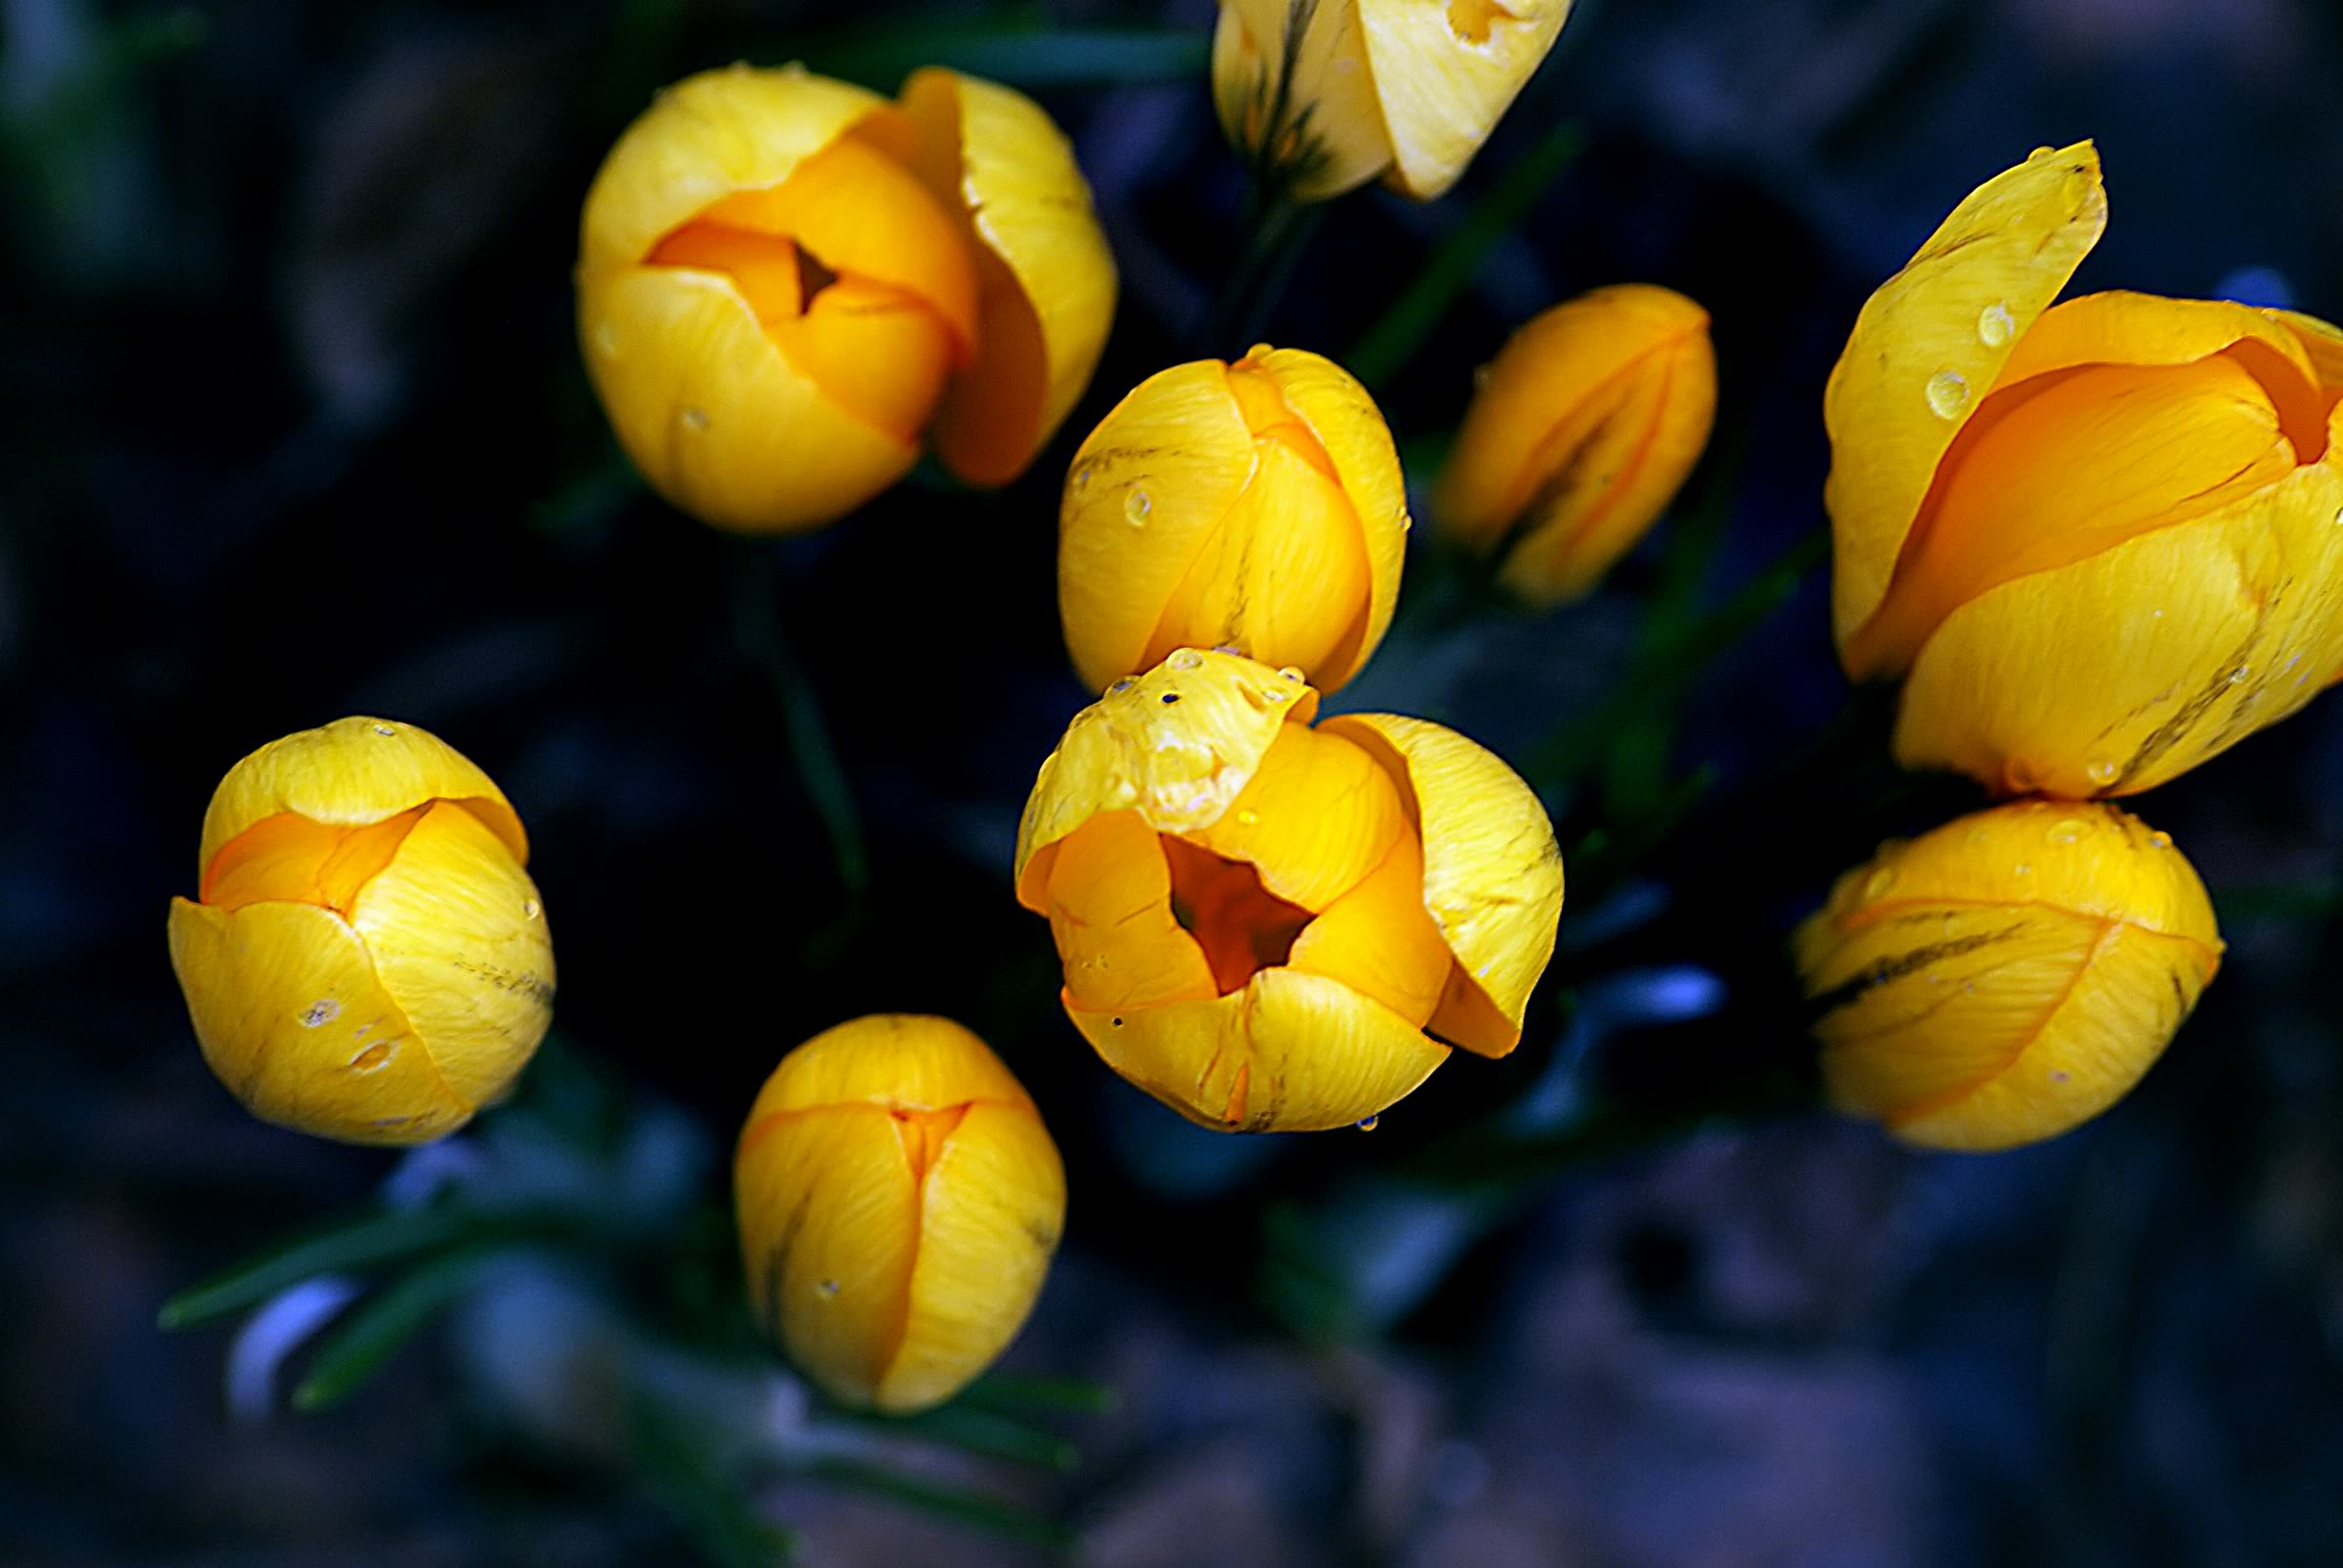
nature, plant, leaf, flower, petal, floral, produce, botany, yellow, flora, colour, petals, gardens, crocus, blooms, flowesr, macro photography, flowering plant, land plant